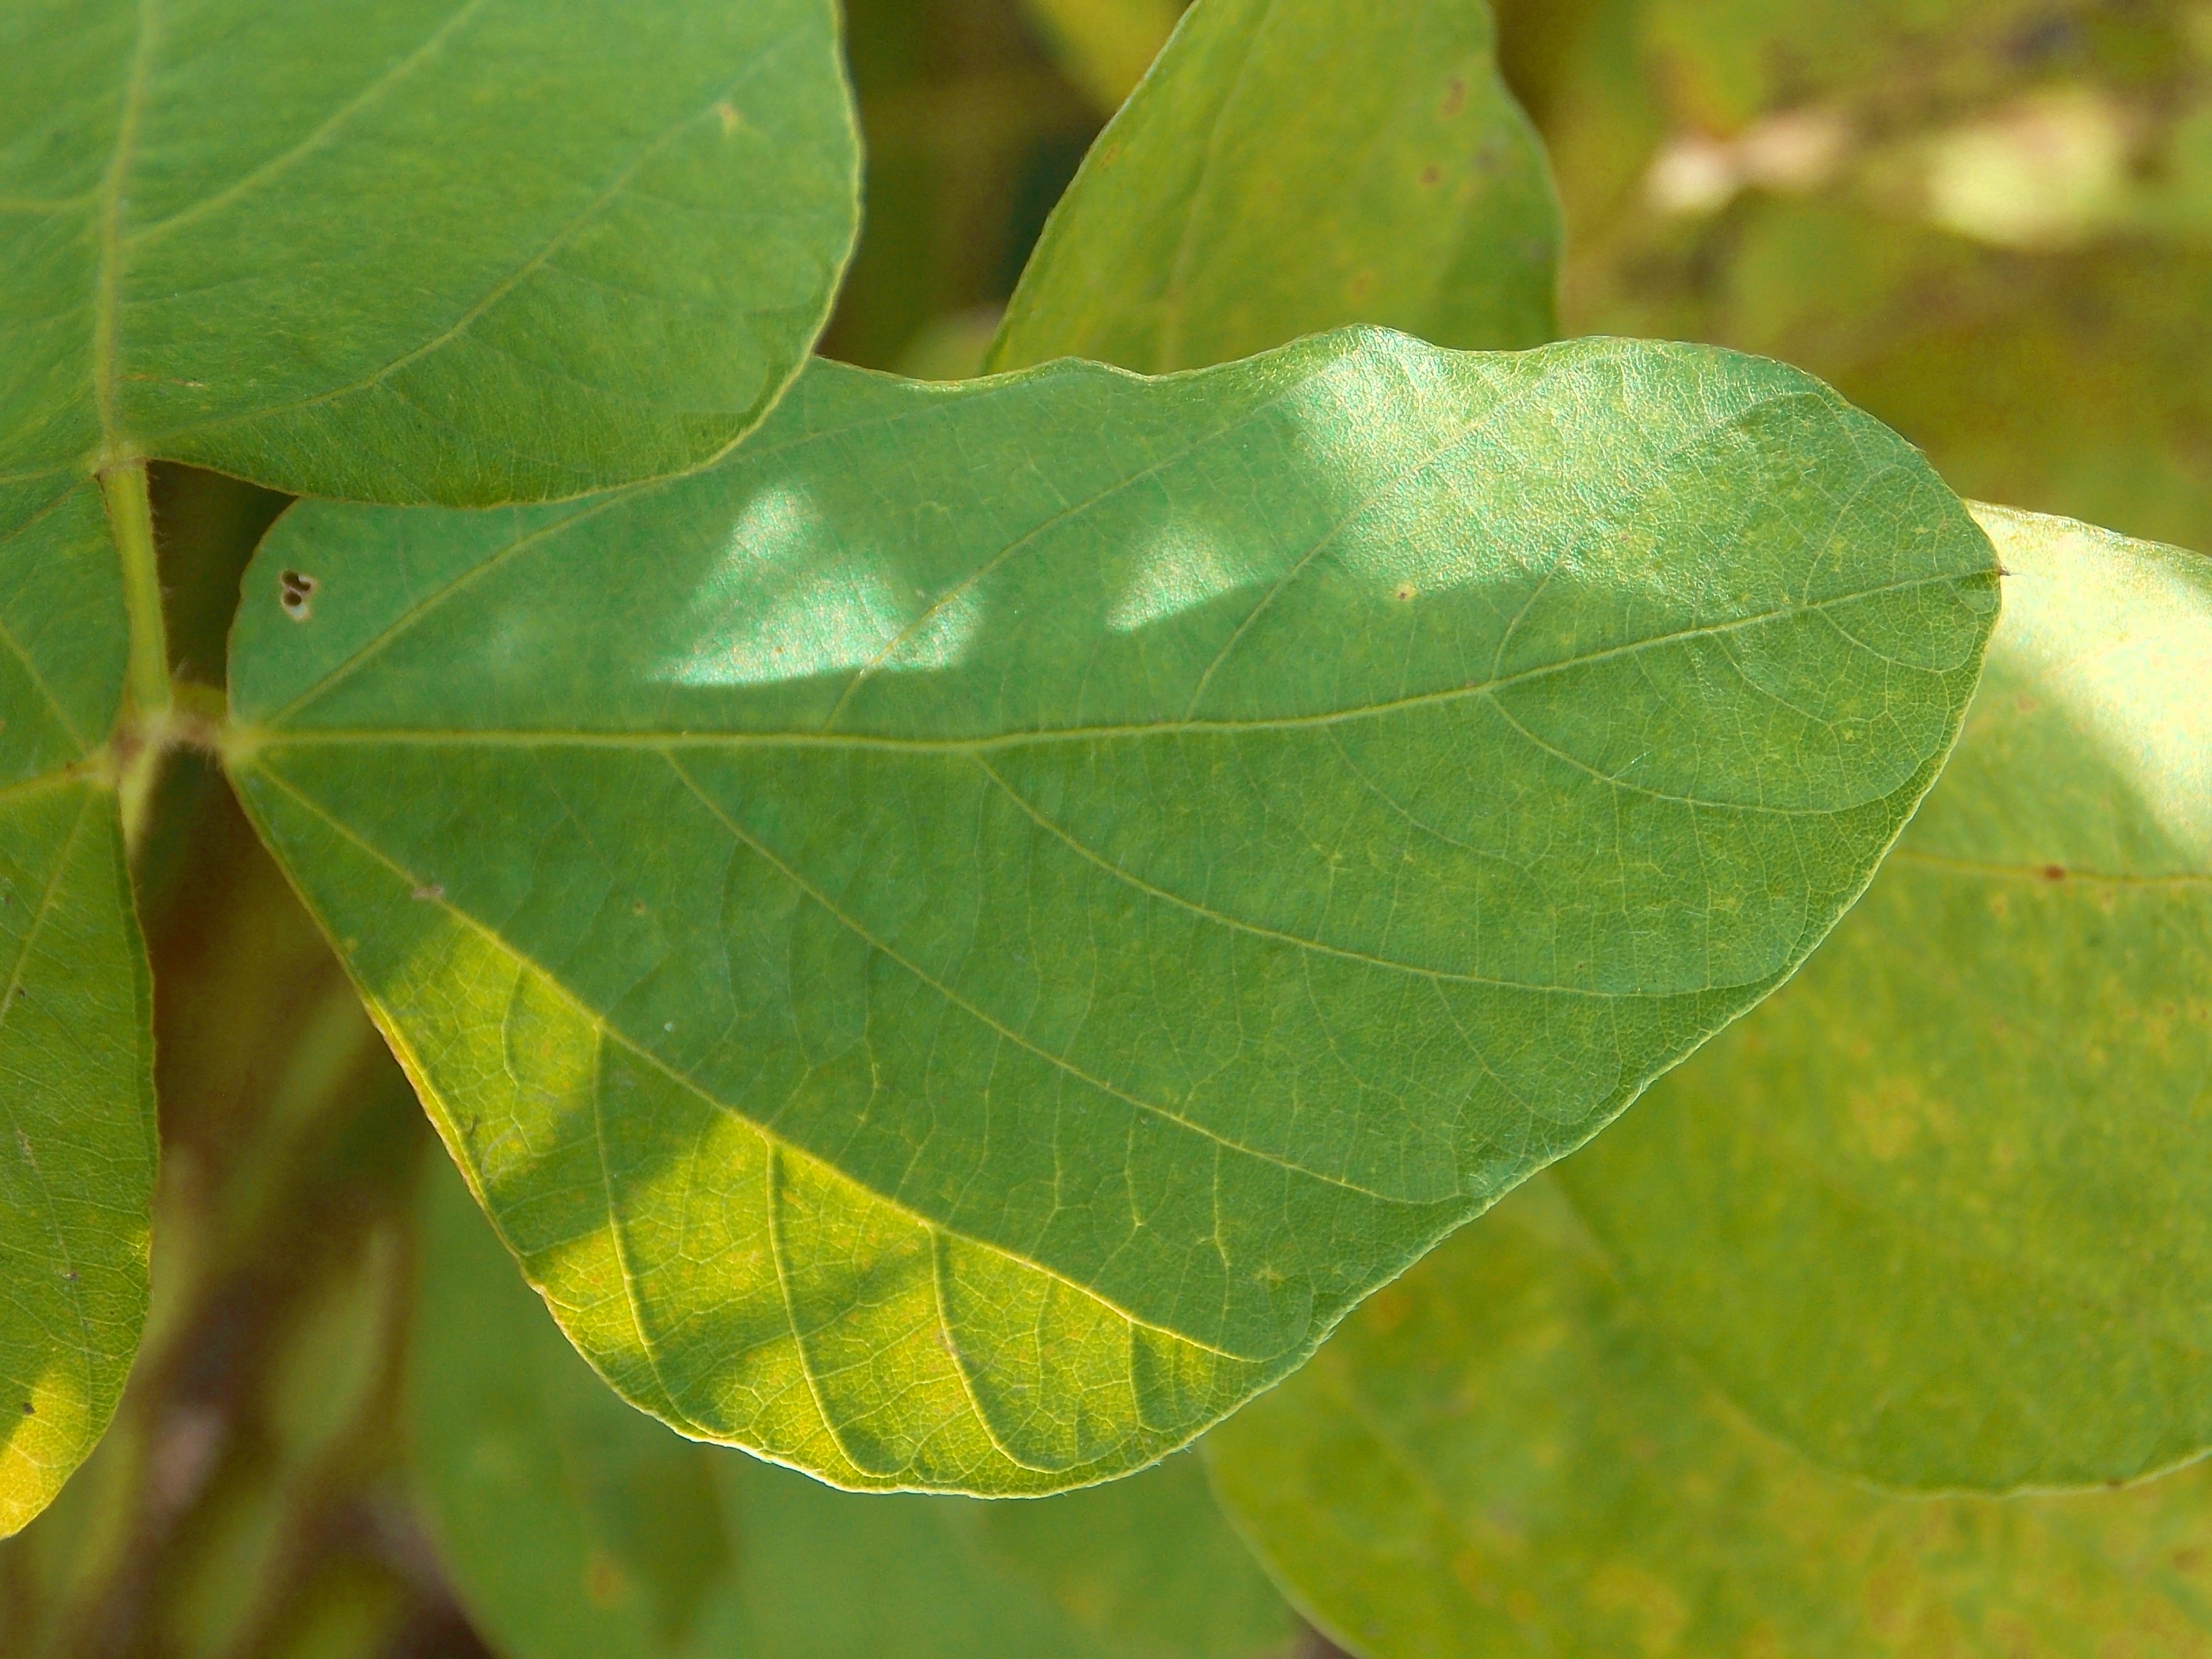
Label: Disease